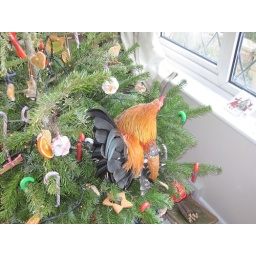
festive chicken in the christmas tree